Capsicum frutescens

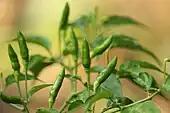
Green "Capsicum frutescens"

"Capsicum frutescens" includes the following cultivars and/or varieties: